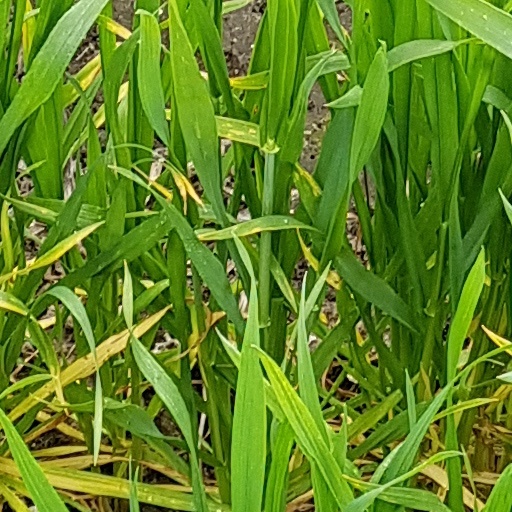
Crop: wheat